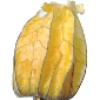
Label: physalis_with_husk